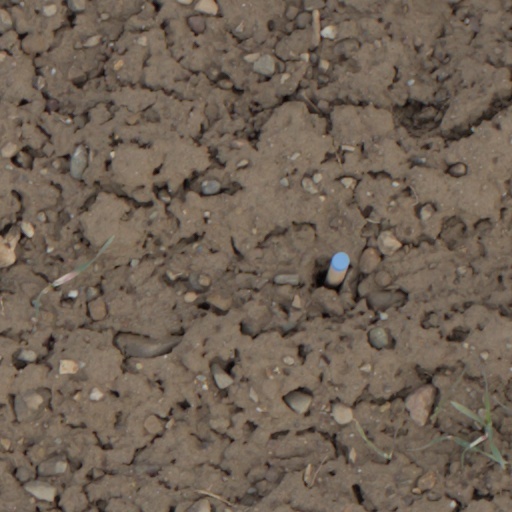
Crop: wheat